History of the kilt

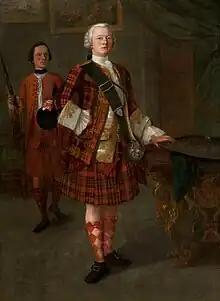
Alastair Ruadh MacDonnell, c. 1747, in a belted plaid with a retainer in the small kilt, probably the first to appear in a portrait.

The belted plaid or great plaid, also known as the great kilt, is likely to have evolved over the course of the 16th century from the earlier "brat" or woollen cloak (also known as a plaid) which was worn over a tunic (the ), which was also worn by the Gaelic Irish. This earlier cloak may have been plain in colour or in various check or tartan designs, depending on the wealth of the wearer; this earlier fashion of clothing had not changed significantly from that worn by Celtic warriors in Roman times.